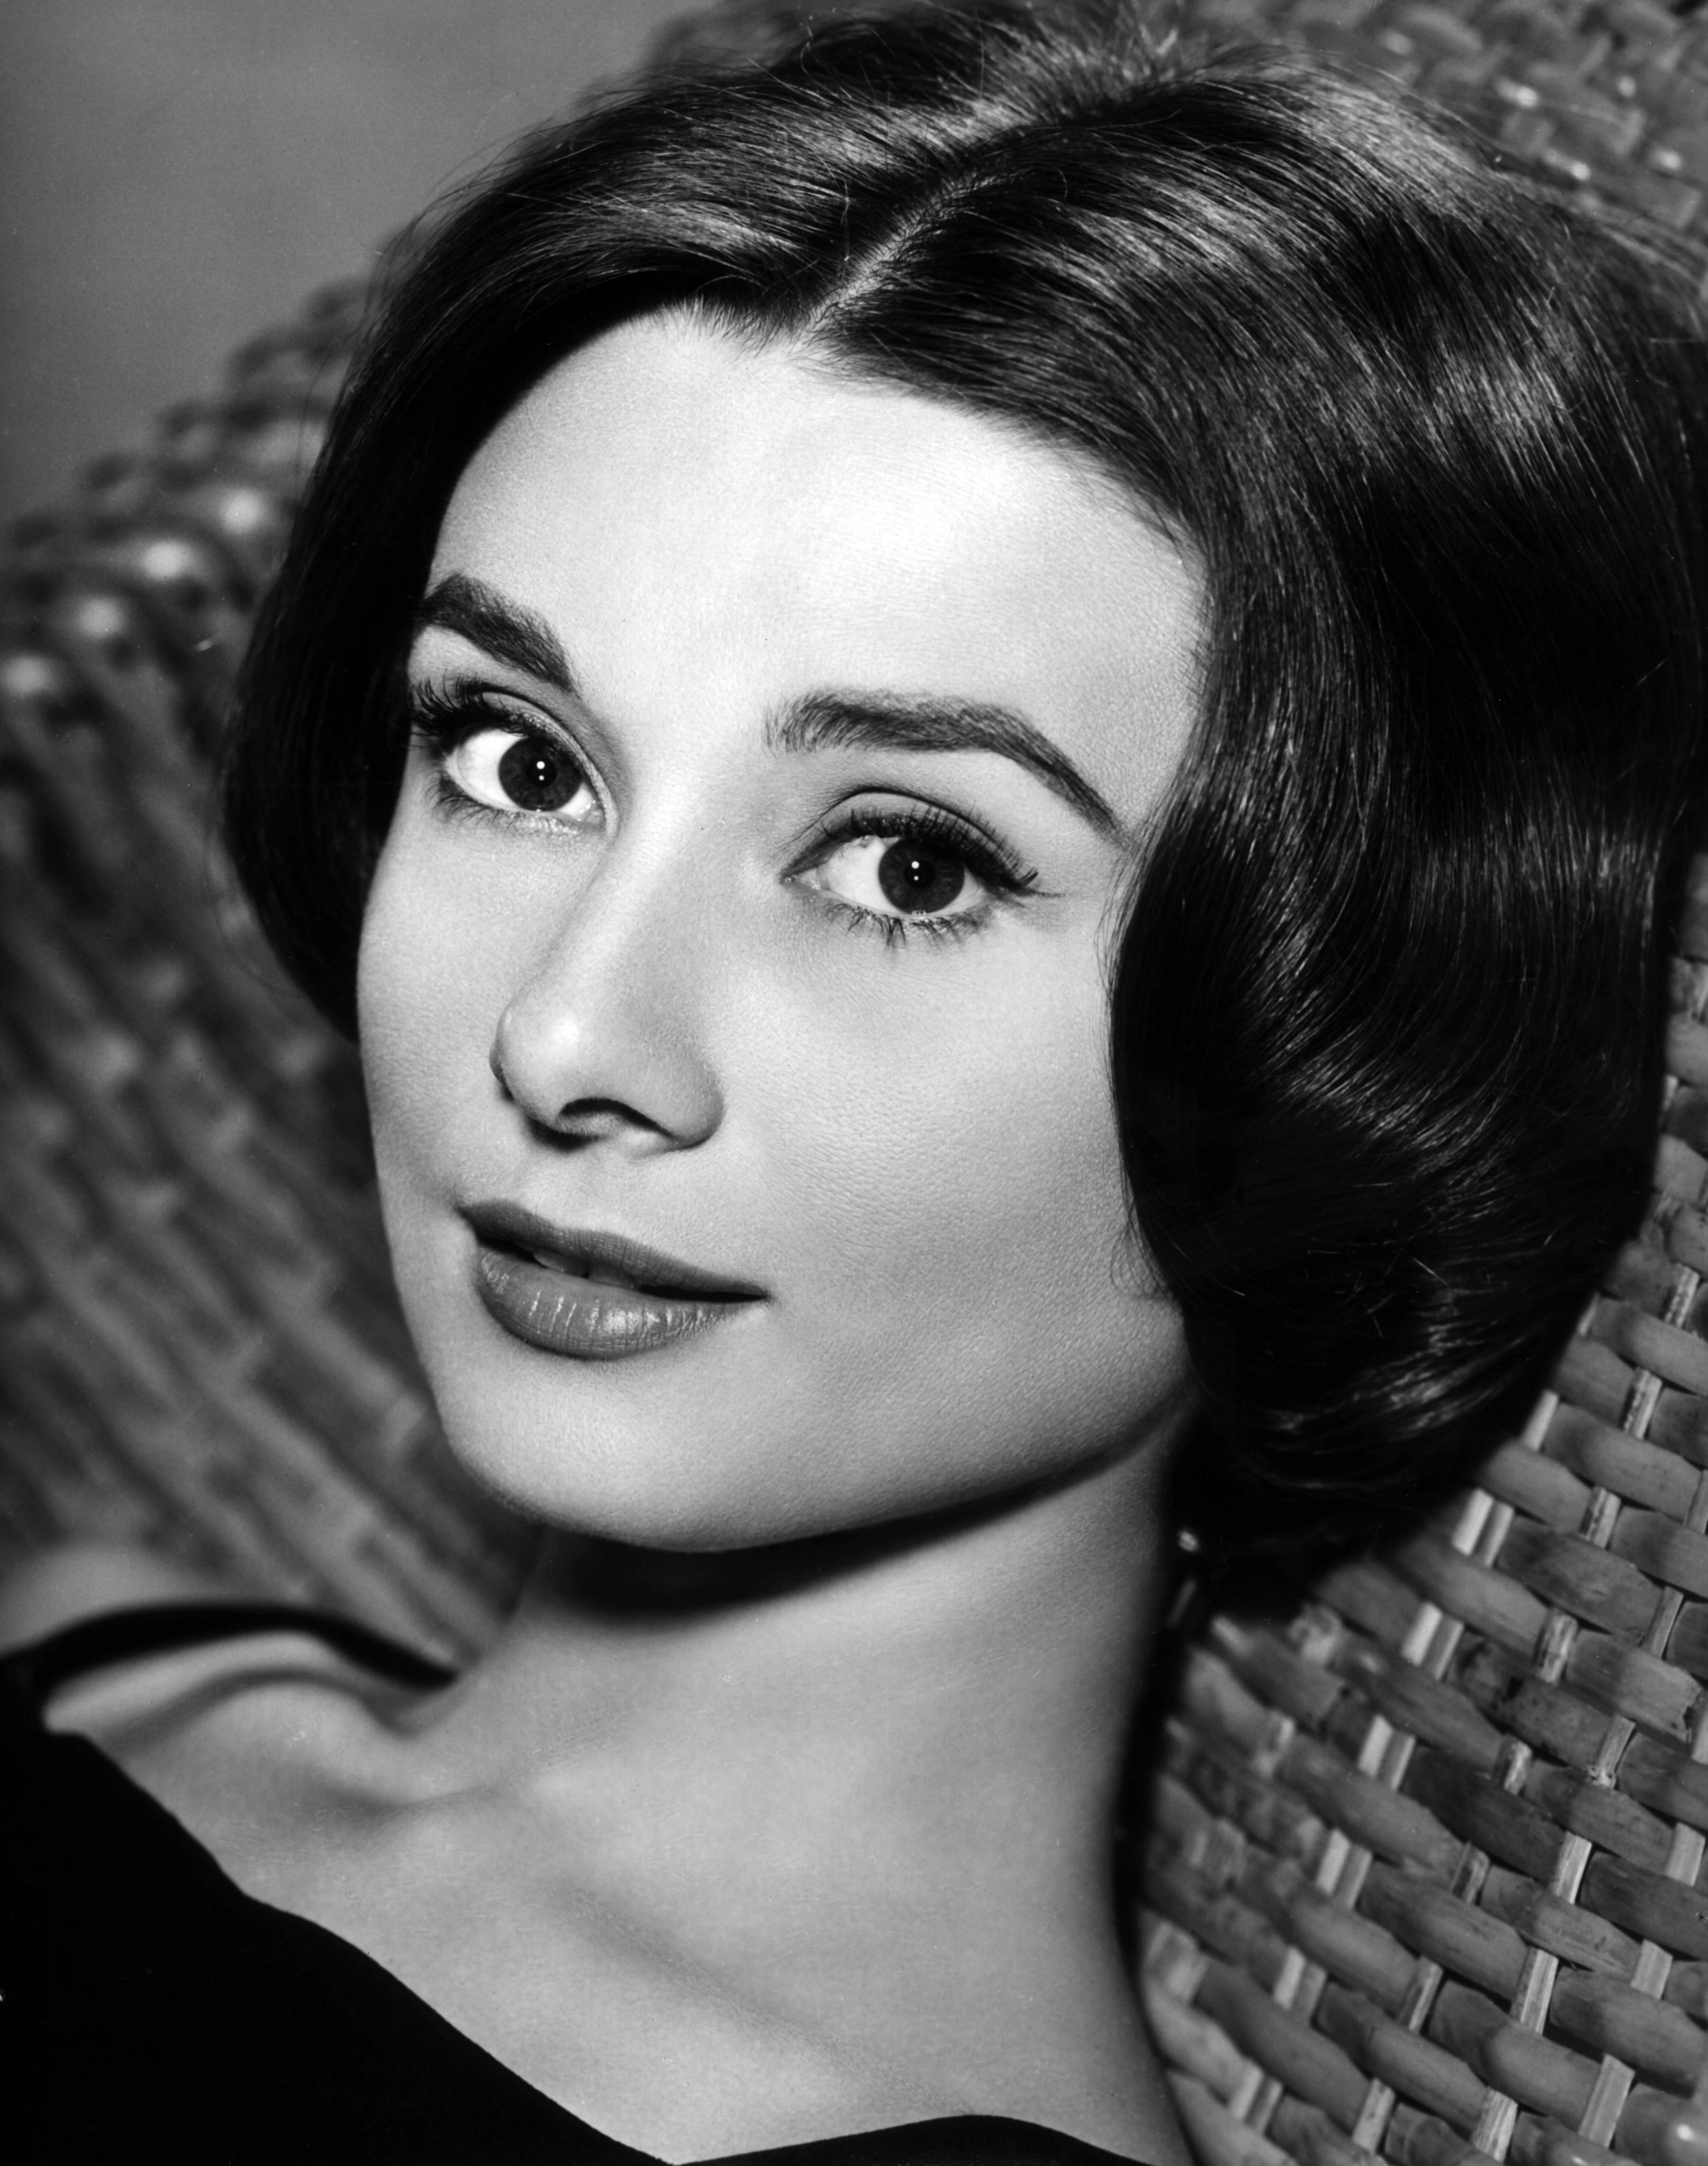
person, black and white, woman, hair, white, photography, female, portrait, model, fashion, black, monochrome, lady, lip, hairstyle, long hair, close up, black hair, face, eye, head, beauty, famous, organ, gorgeous, photo shoot, brown hair, monochrome photography, audrey hepburn, portrait photography, supermodel